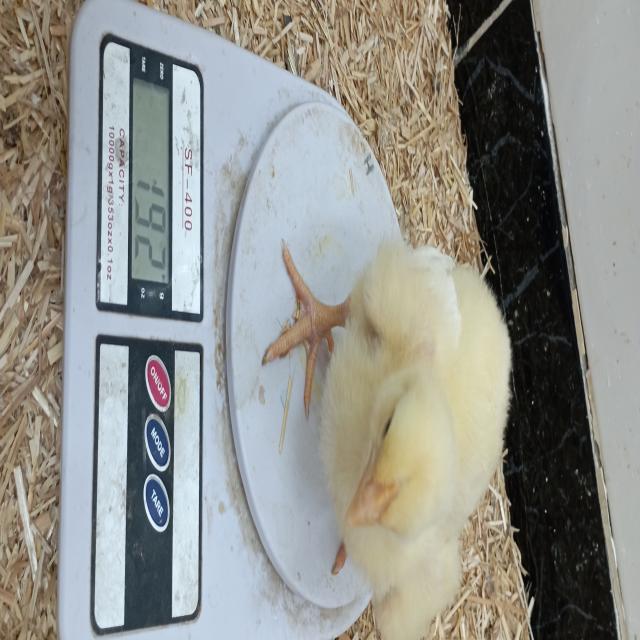
Weight: 192 g